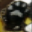
Label: cat